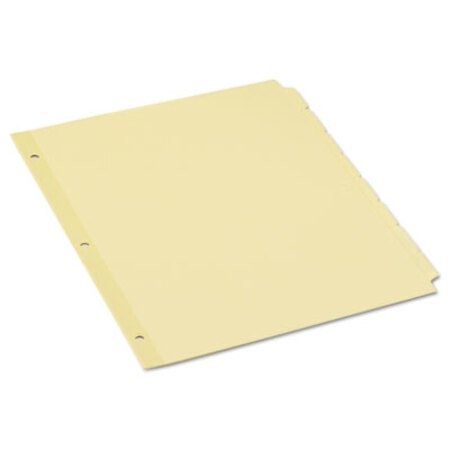
Universal® Self-Tab Index Dividers, 8-Tab, 11 x 8.5, Buff, 24 Sets - M-604213-1799 - Box of 1
Delivery - 7-10 Days, Ship Directly from Manufacturer Sort, collate, and index anything with these classic tab dividers. Crisp flat-white paper tabs accept any ink, pencil or printing. Index presentations in multiple binders easily and quickly. Three-hold punched for easy sorting. Clear plastic-strip binding edge, adds durability and prevents accidental tear-out. Item Id 604213 MF ID UNV-20846 Manufacturer Universal® Binding Edge Feature(s) Double-Sided Clear Plastic Edge Reinforcing Color Family Beige Disclaimer Statement Sets are not individually wrapped. For Use With Ring Binders Form Quantity 24 Sets Global Product Type Index Dividers-Customizable Index Divider Color(s) Buff Index Divider Material(s) Ledger Stock Index Divider Size 11 x 8.5 Index Divider Style Customizable Orientation Side Tab Post-Consumer Recycled Content Percent 30% Pre-Consumer Recycled Content Percent 0% Punched/Unpunched 3-Hole Punched Tab Color(s) Buff Tab Material(s) Ledger Stock Tab Style 8-Tab Total Recycled Content Percent 30% UNSPSC 44122008
Brand: Universal
Category: Office Supplies > Filing & Organization > Binding Supplies > Binder Accessories > Index Dividers